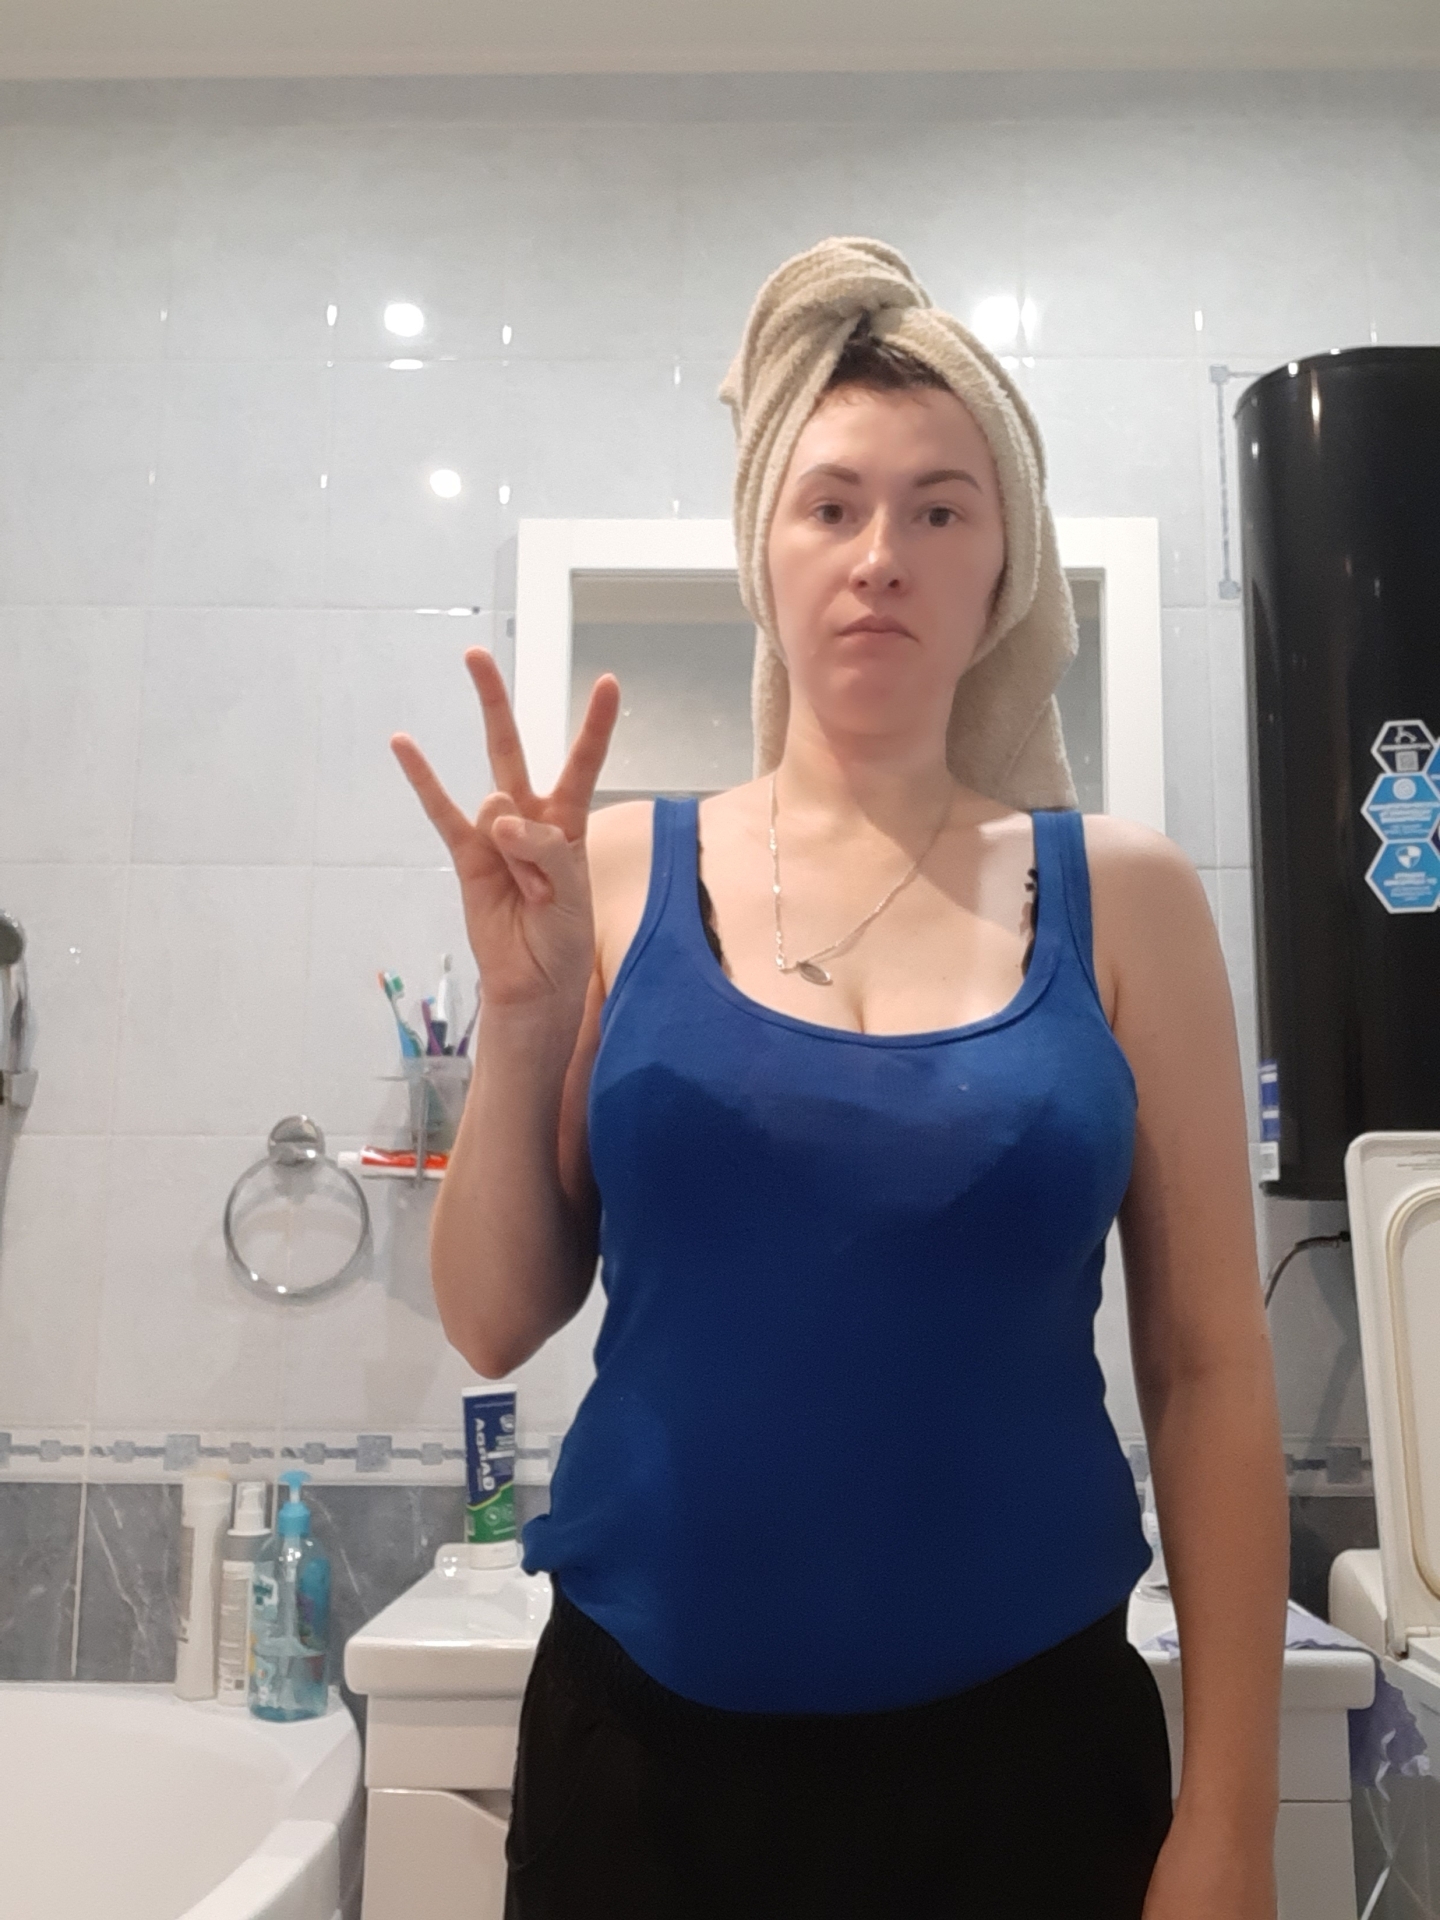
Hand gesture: three3